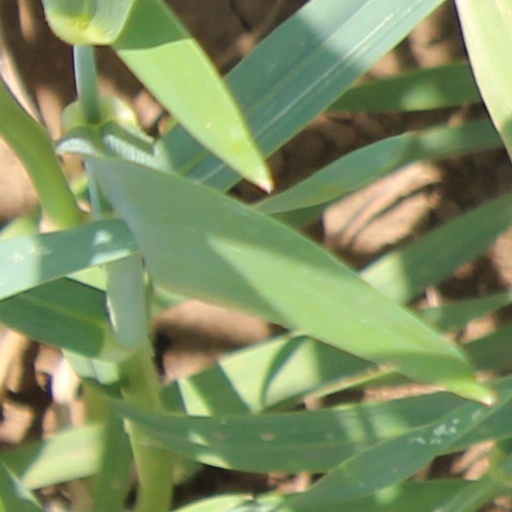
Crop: wheat